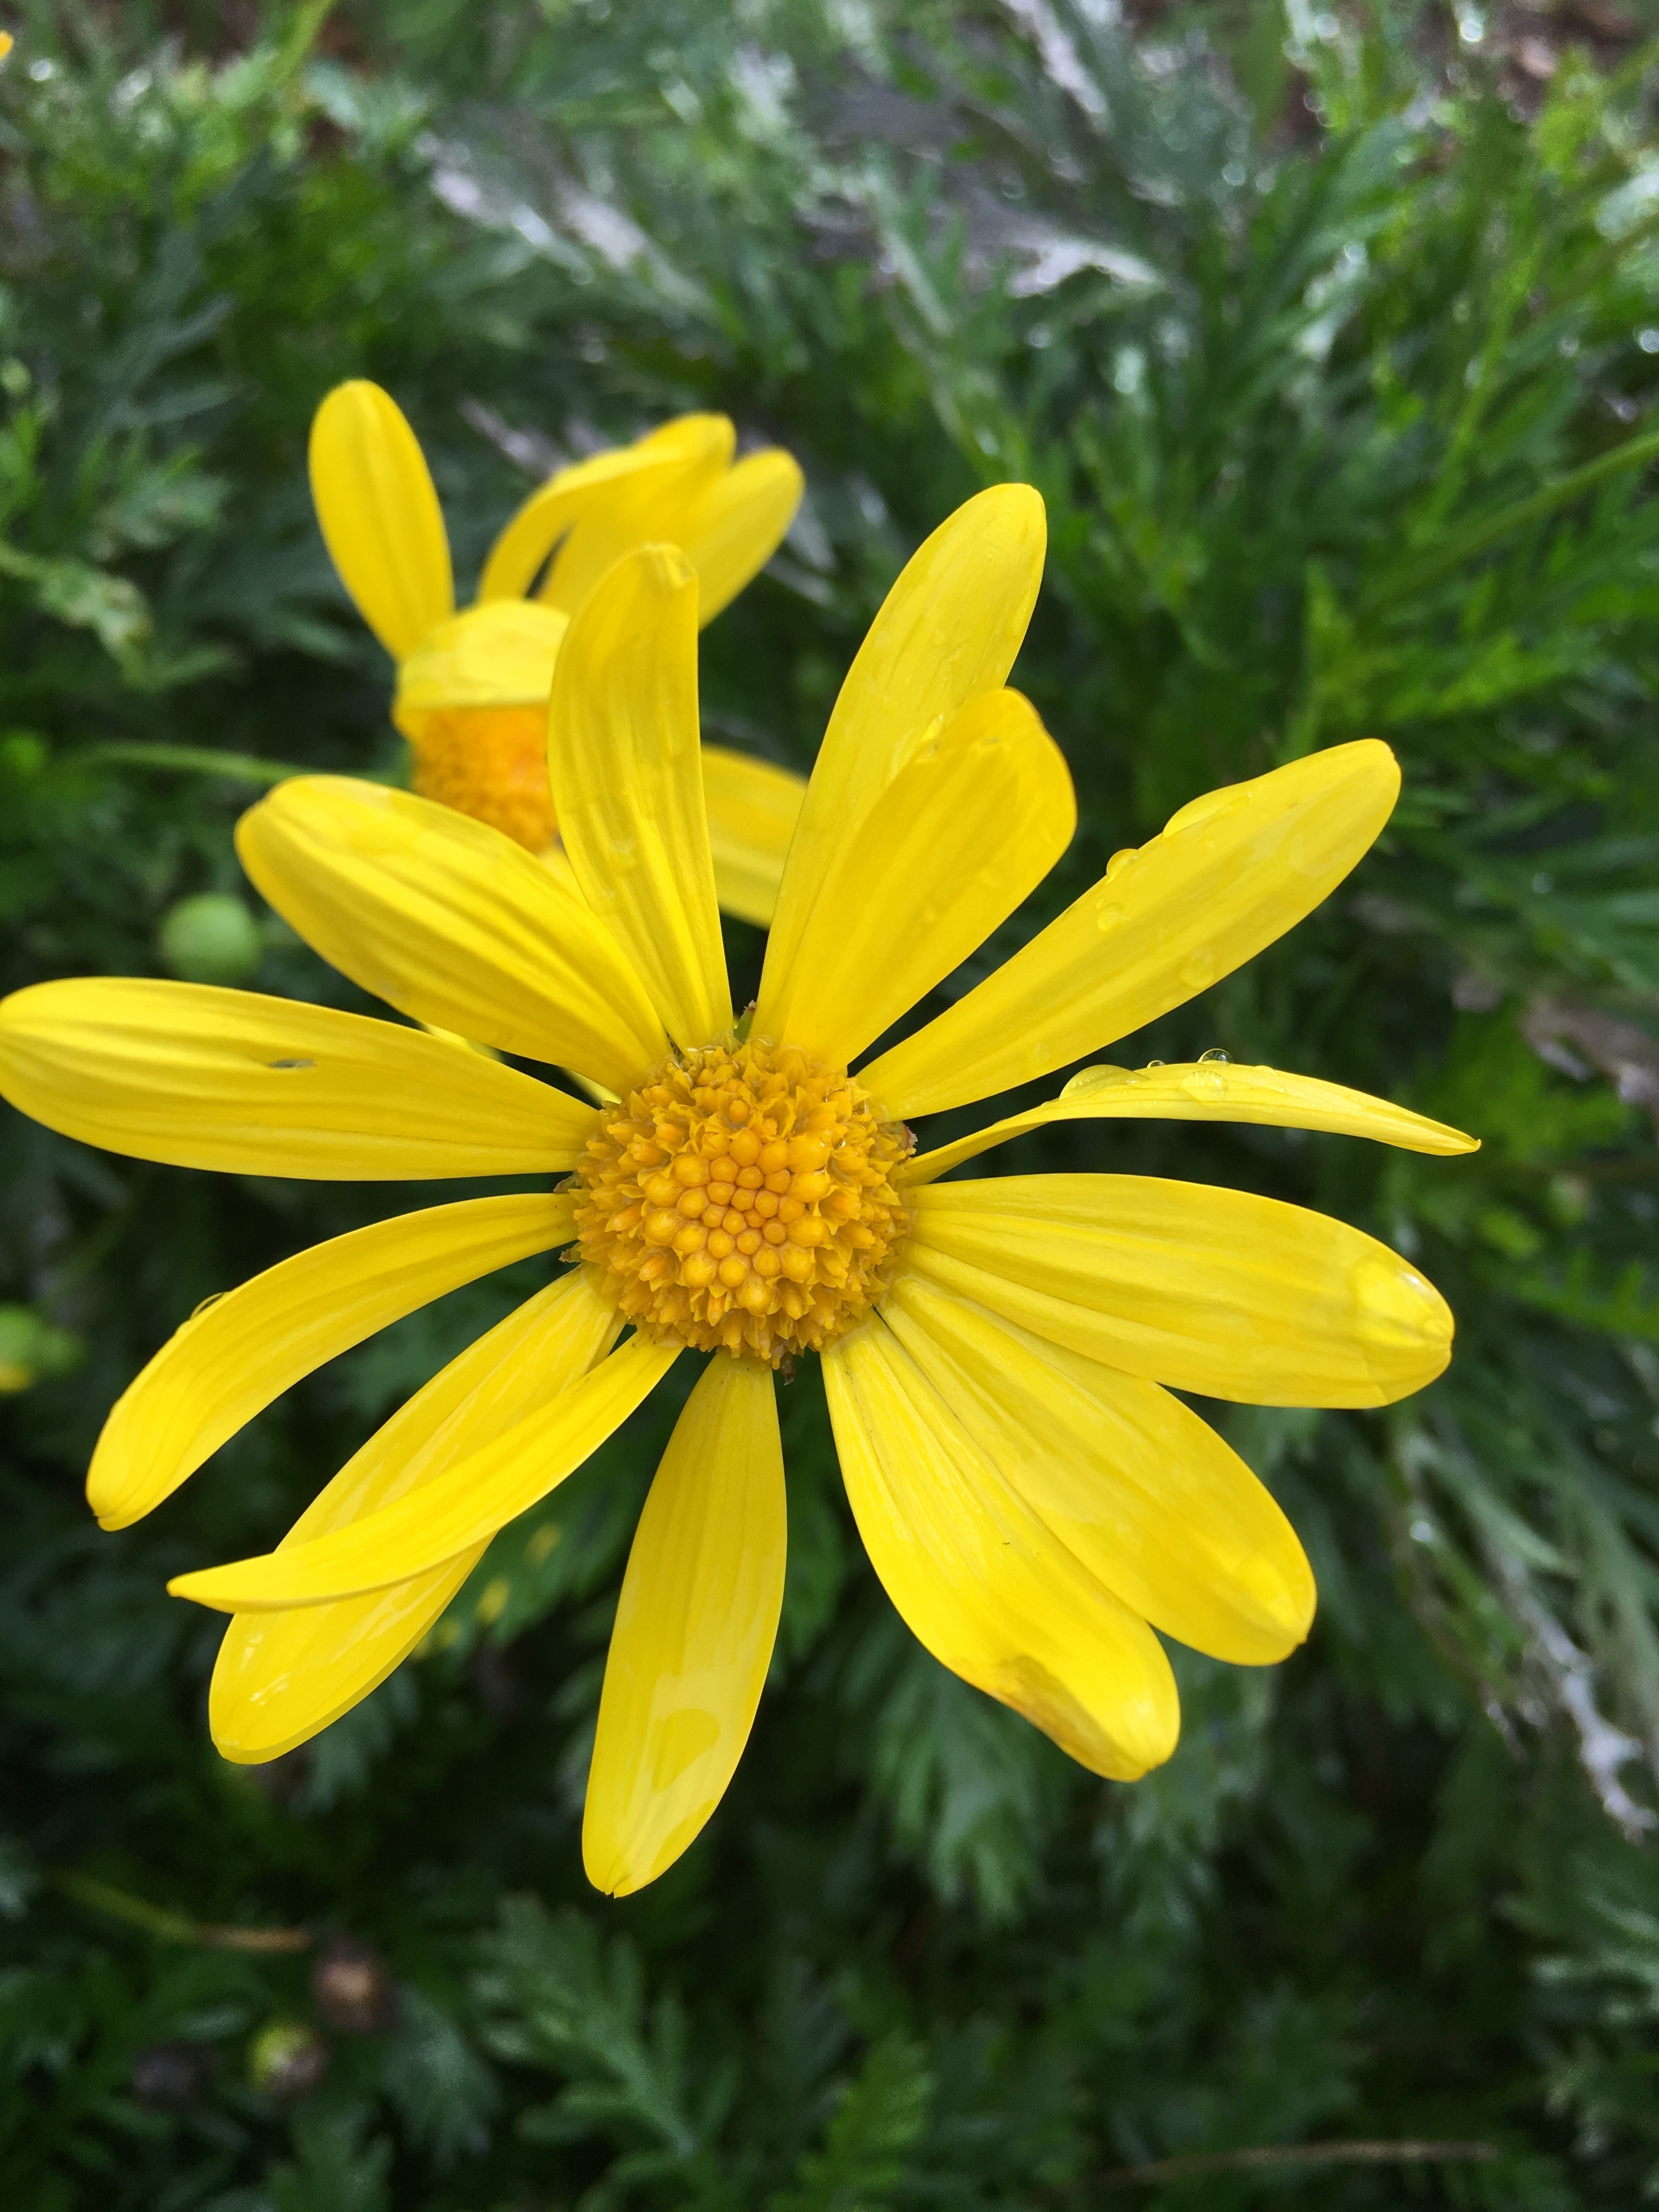
plant, meadow, flower, petal, floral, daisy, herb, natural, botany, yellow, flora, wildflower, macro photography, flowering plant, daisy family, oxeye daisy, annual plant, land plant, chamaemelum nobile, marguerite daisy, chrysanths